Sámi people

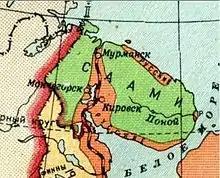
Kildin Sami Map (green). is "Sámi" in Russian.

The Norwegian Sámi Parliament also elects 50% of the members to the board of the Finnmark Estate, which controls 95% of the land in the county of Finnmark.